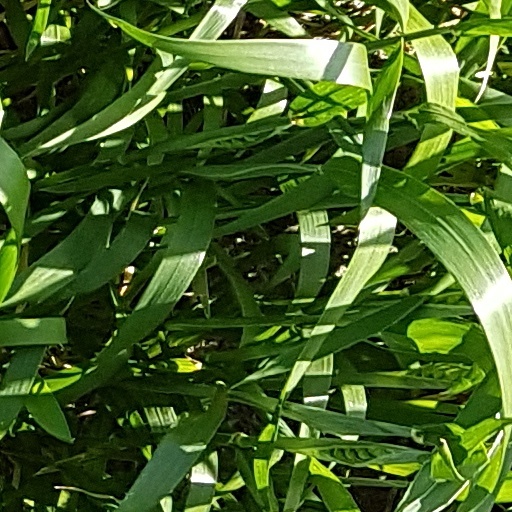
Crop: wheat